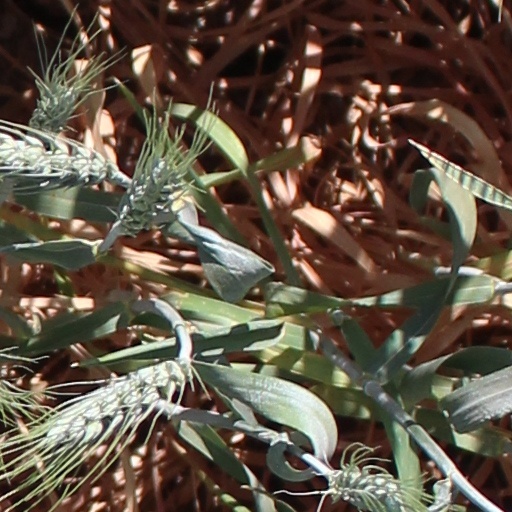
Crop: wheat